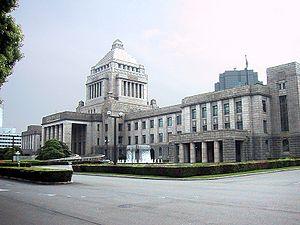
Le bâtiment de la Diète nationale est l'endroit où se réunissent les deux chambres de la Diète du Japon, le parlement japonais. Il se trouve au 1-7-1, Nagata, arrondissement de Chiyoda, à Tokyo.